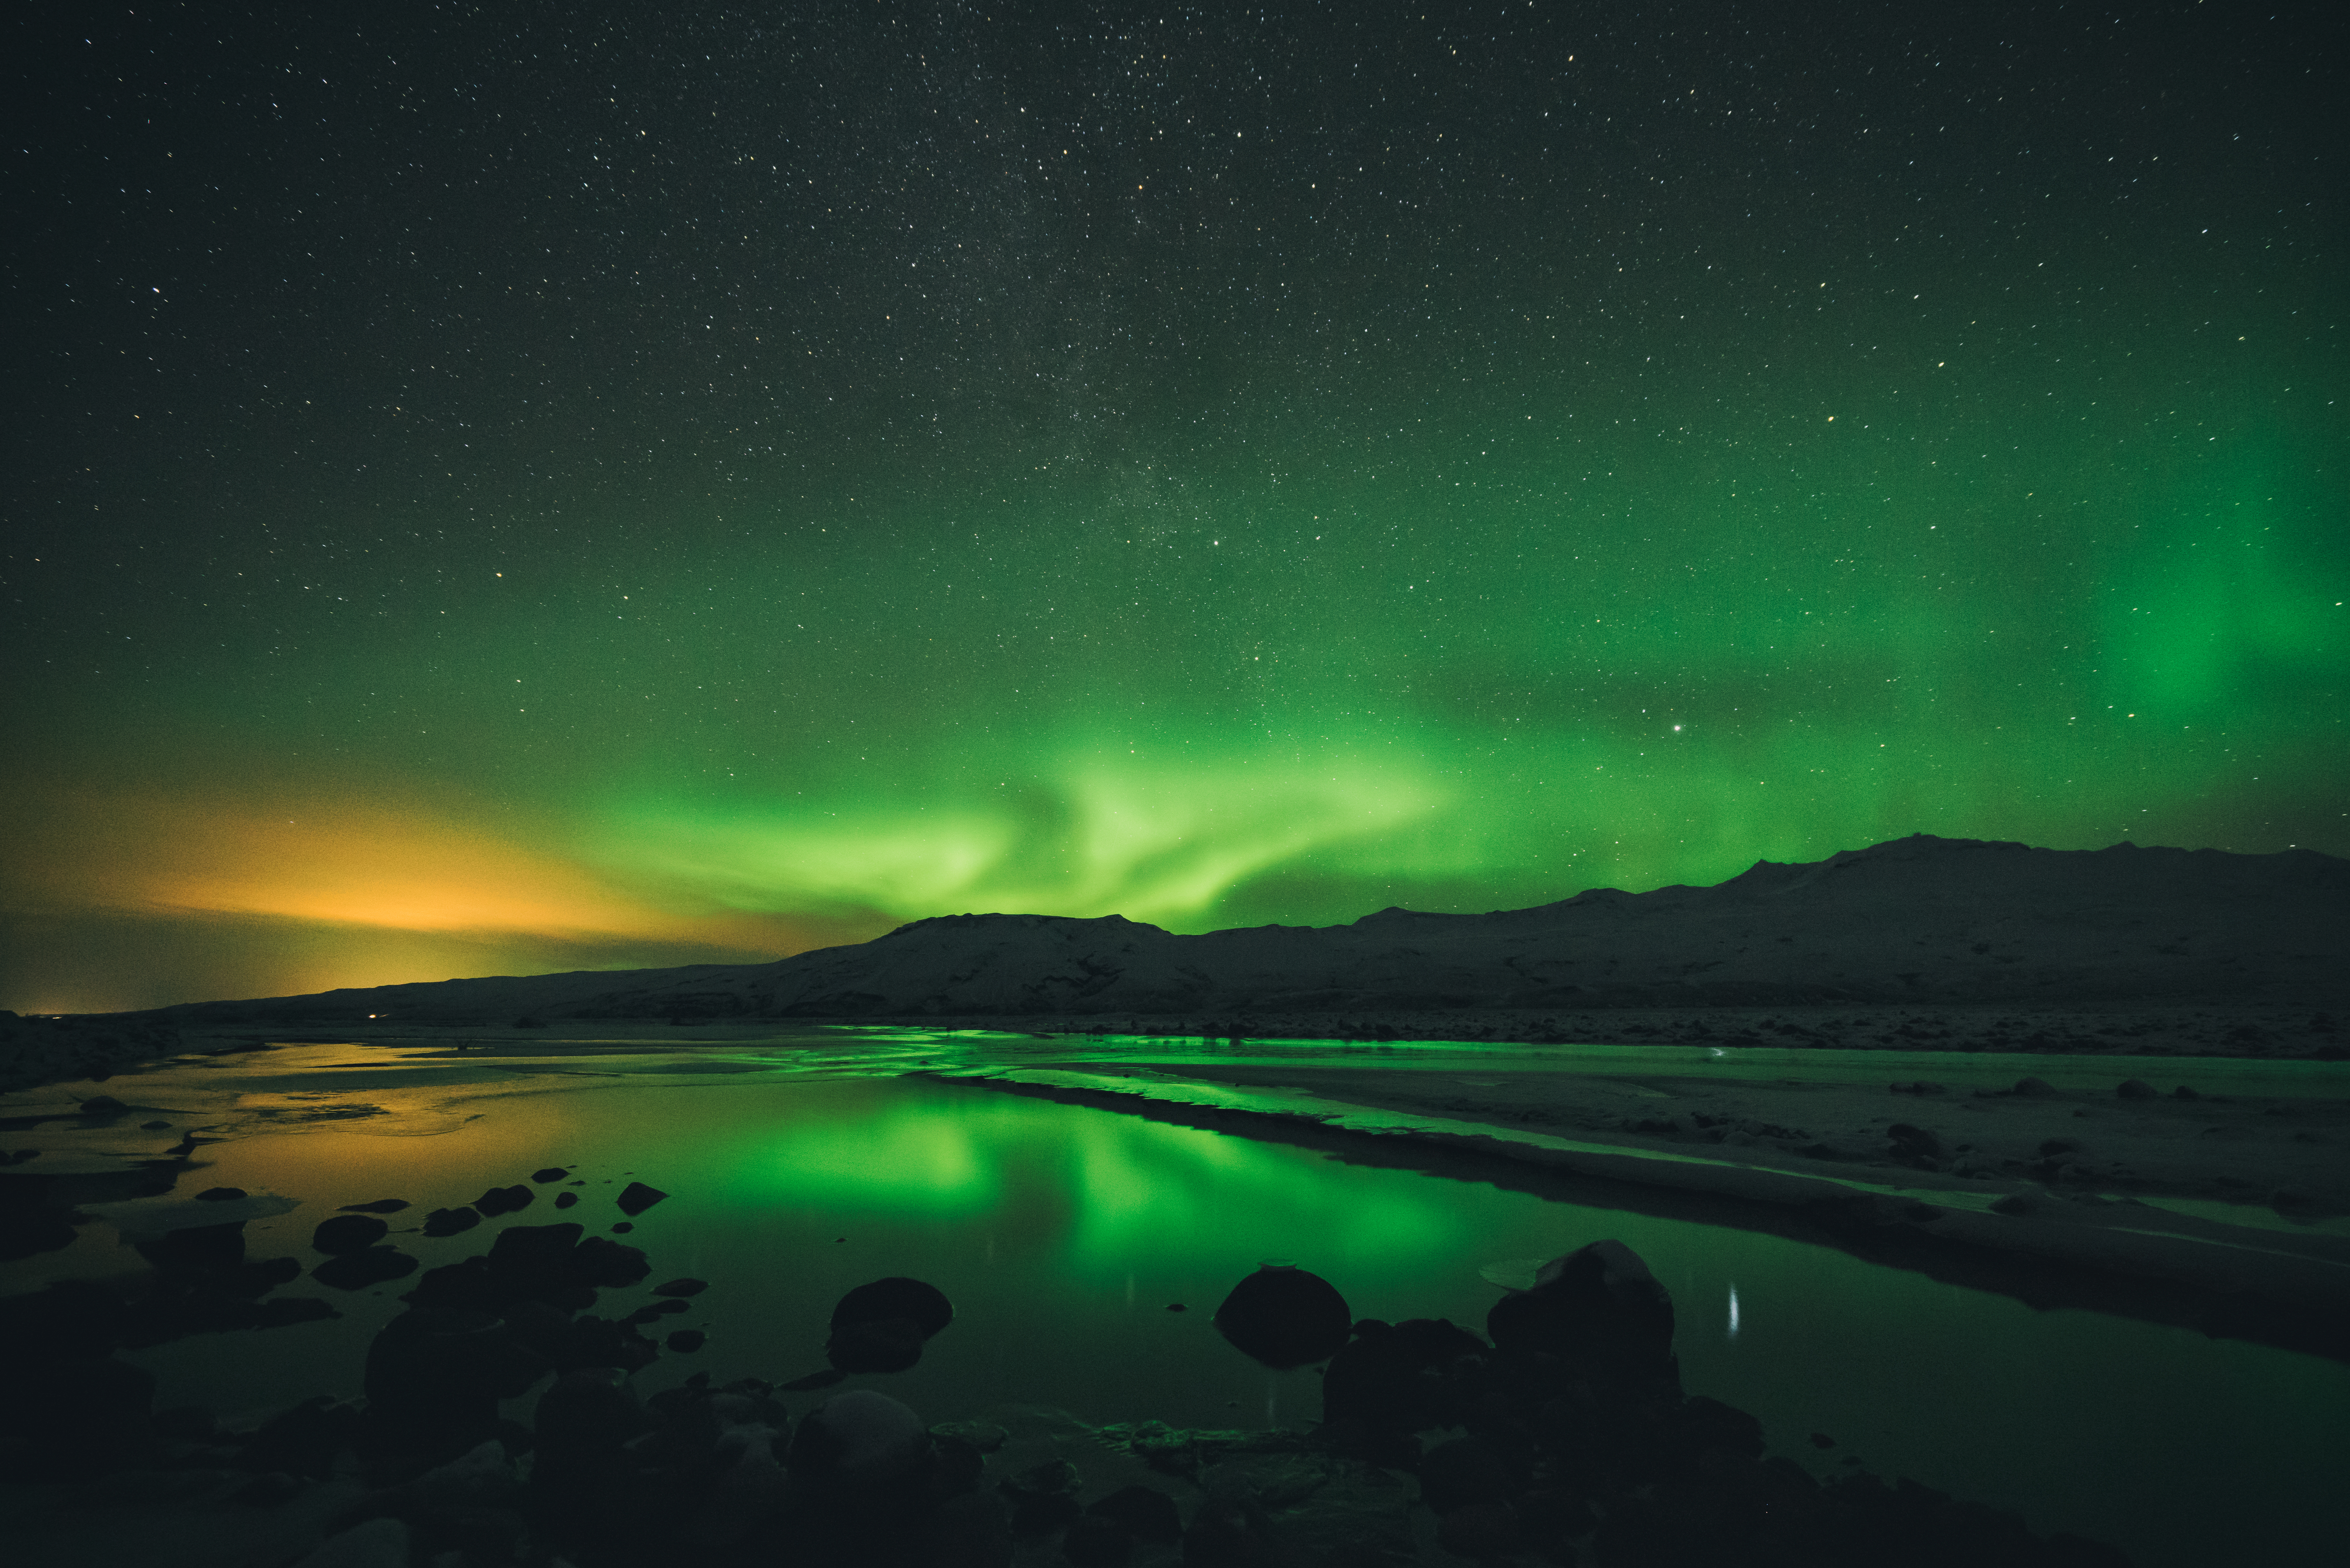
light, atmosphere, aurora